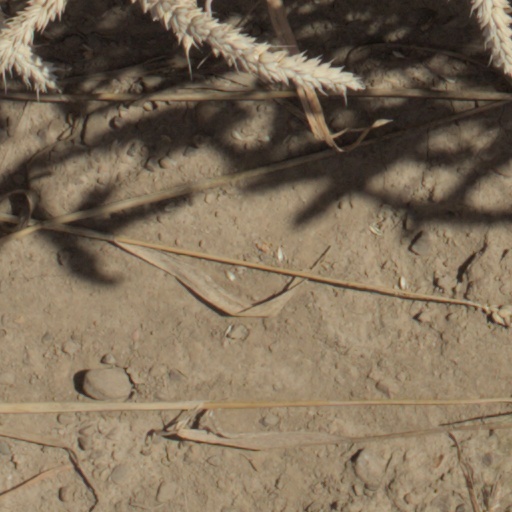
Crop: wheat